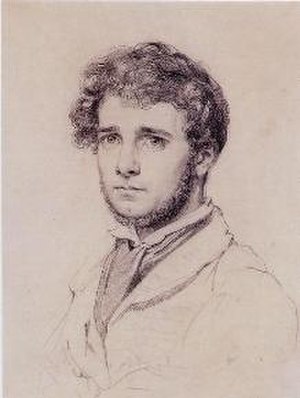
Auguste-Hyacinthe Debay
Augustin-Alexandre Dumont ved Auguste-Hyacinthe Debay.
Auguste-Hyacinthe Debay var en fransk billedhugger og maler, søn af Jean-Baptiste-Joseph Debay.